Suillus spraguei

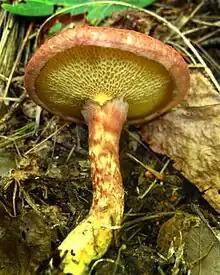
The pores are large, angular, and arranged radially.

The cap of the fruit body is in diameter, and depending on its age, is either conic to convex, to somewhat flattened at maturity. The cap margin is initially rolled downward before straightening out, often with hanging remnants of partial veil (appendiculate). The cap surface is covered with densely matted filaments that are rough and scale-like. The scales are pink to brownish red, fading to a pale brown-gray or dull yellow in maturity. Under the scales, the cap surface is yellow to pale yellow-orange. While many other "Suillus" species have a sticky or slimy cap, "S. spraguei" is dry. The flesh is yellow.